Feast of Herod with the Beheading of St John the Baptist

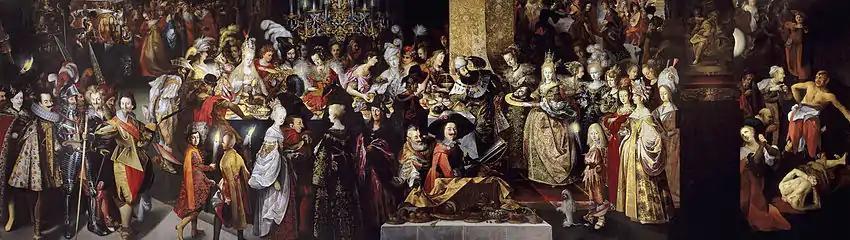
"Feast of Herod with the Beheading of St John the Baptist", Prado, almost wide, this enormous work is Stobel's masterpiece.

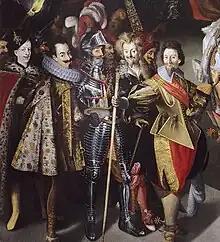
The military group at the left

The painting includes many portraits of leading political and military figures from around Europe, relying on prints for the likenesses of those not known to Strobel. It is probably central to the allegory that the coat of arms of Strobel's home city, now Wrocław, Poland, which he would have known by its German name of Breslau, includes the image of the head of John the Baptist on a platter. Strobel was forced to leave Breslau by the Thirty Years' War in 1634, finally settling in Poland. Only Herod himself, dressed in oriental costume, reacts strongly to the head produced at the dining table; the other figures seem unconcerned, which may be the point of the allegory.